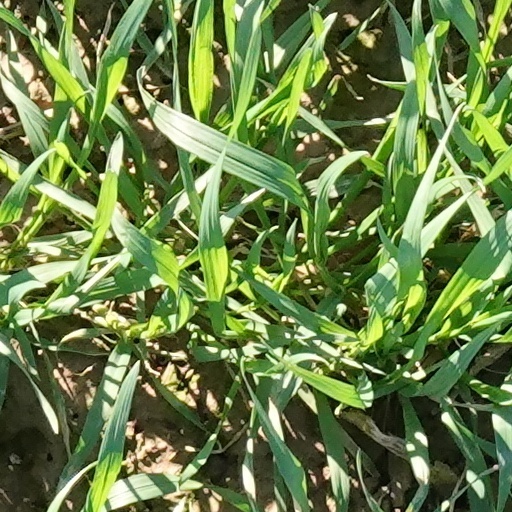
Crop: wheat